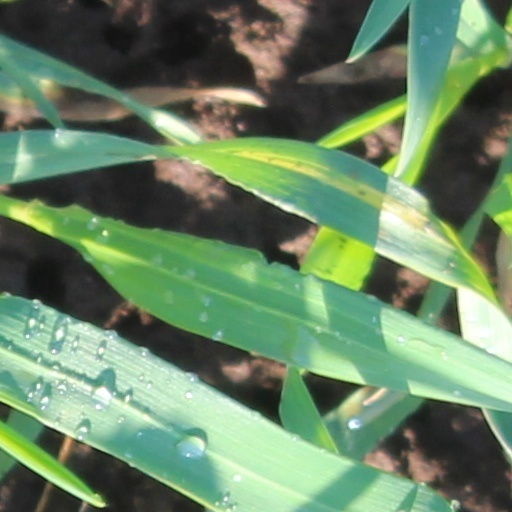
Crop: wheat